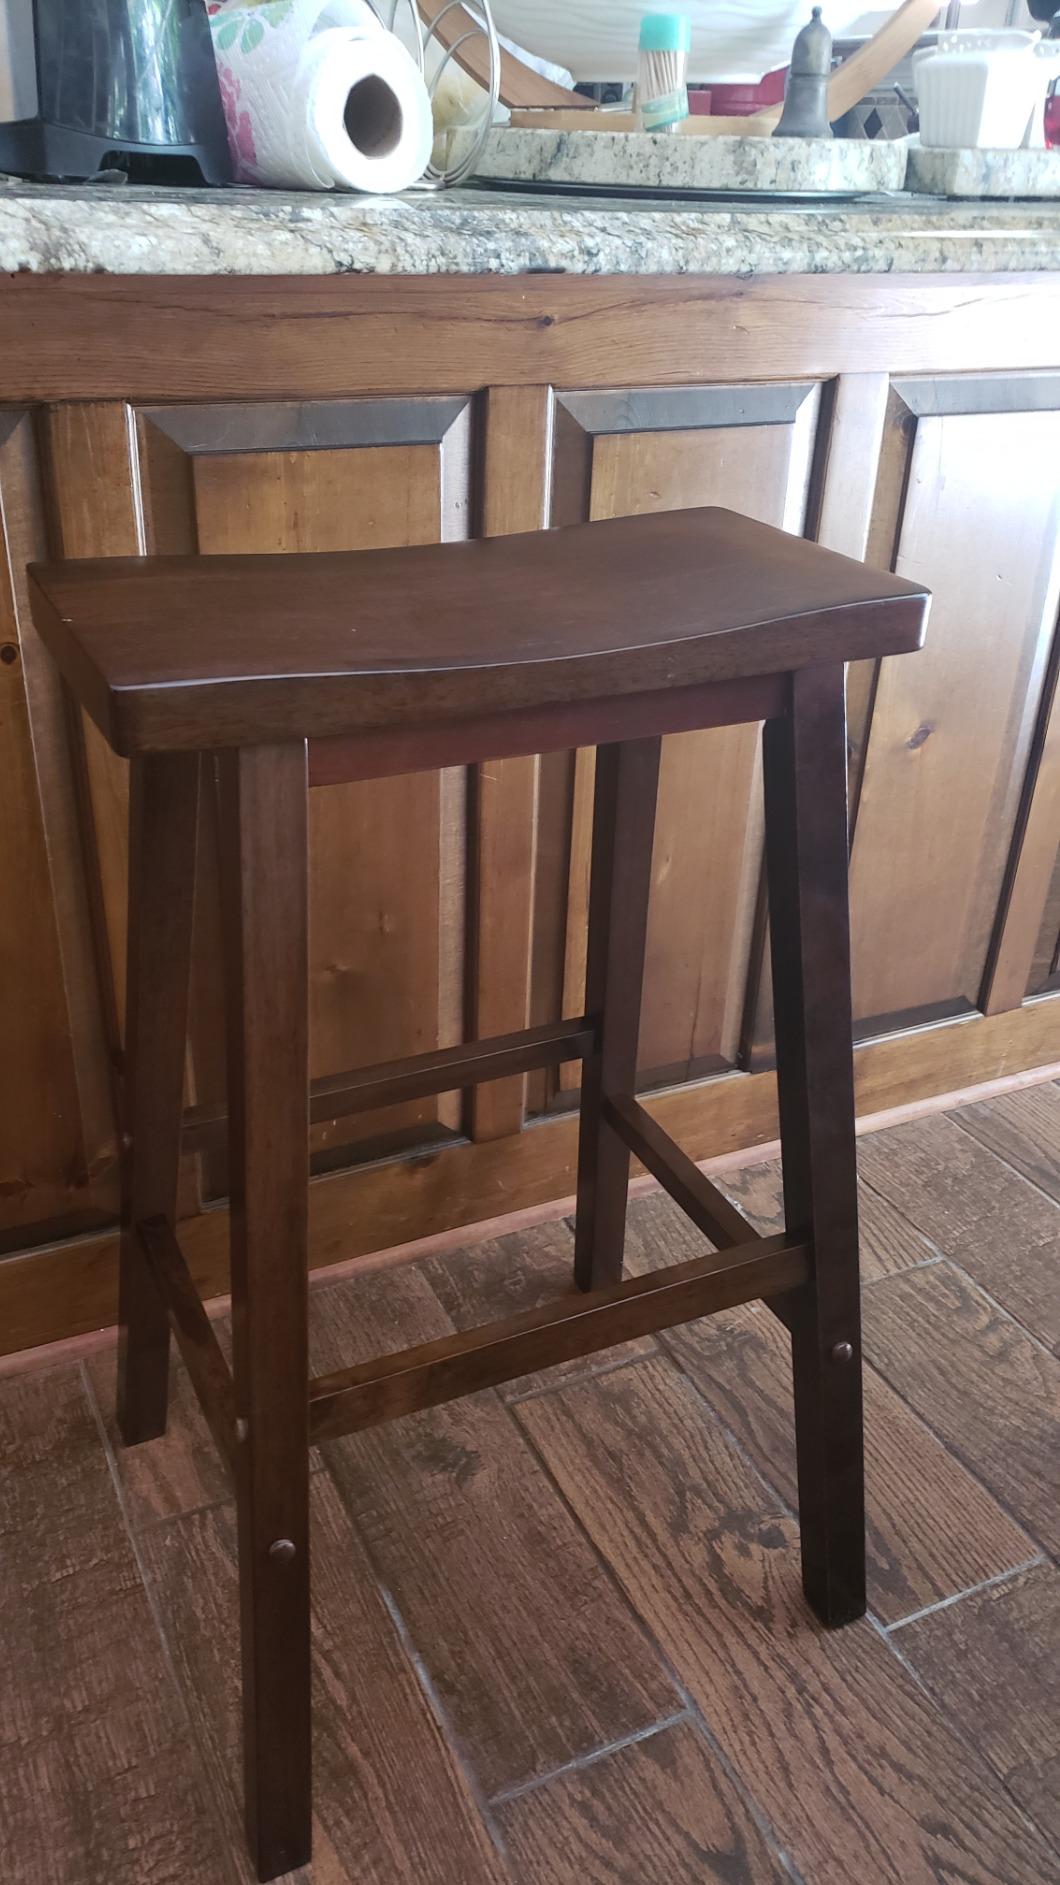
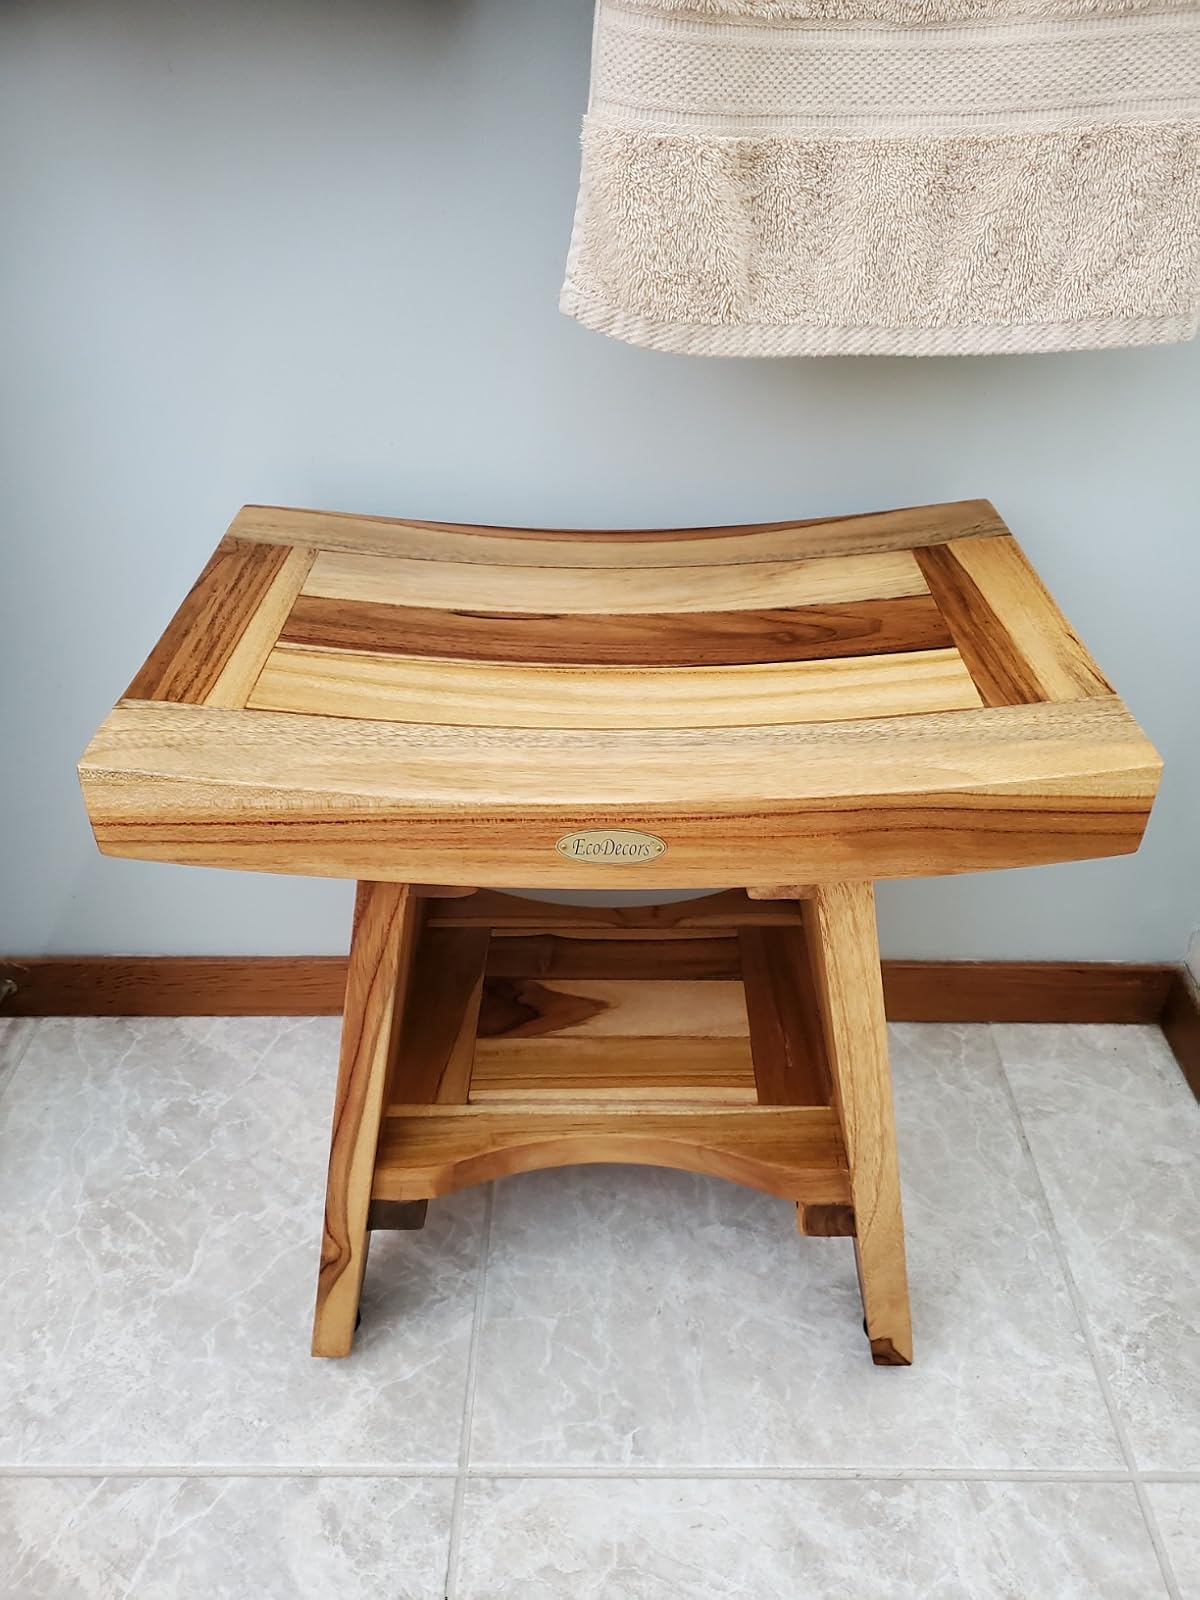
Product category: stool
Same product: no